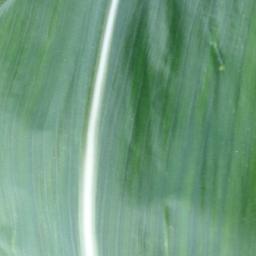
Label: Corn___healthy